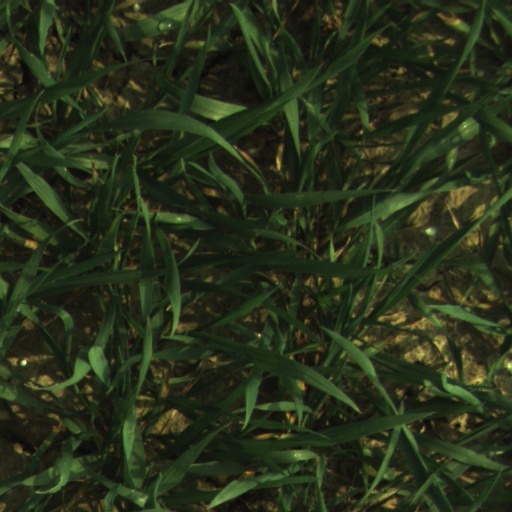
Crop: wheat